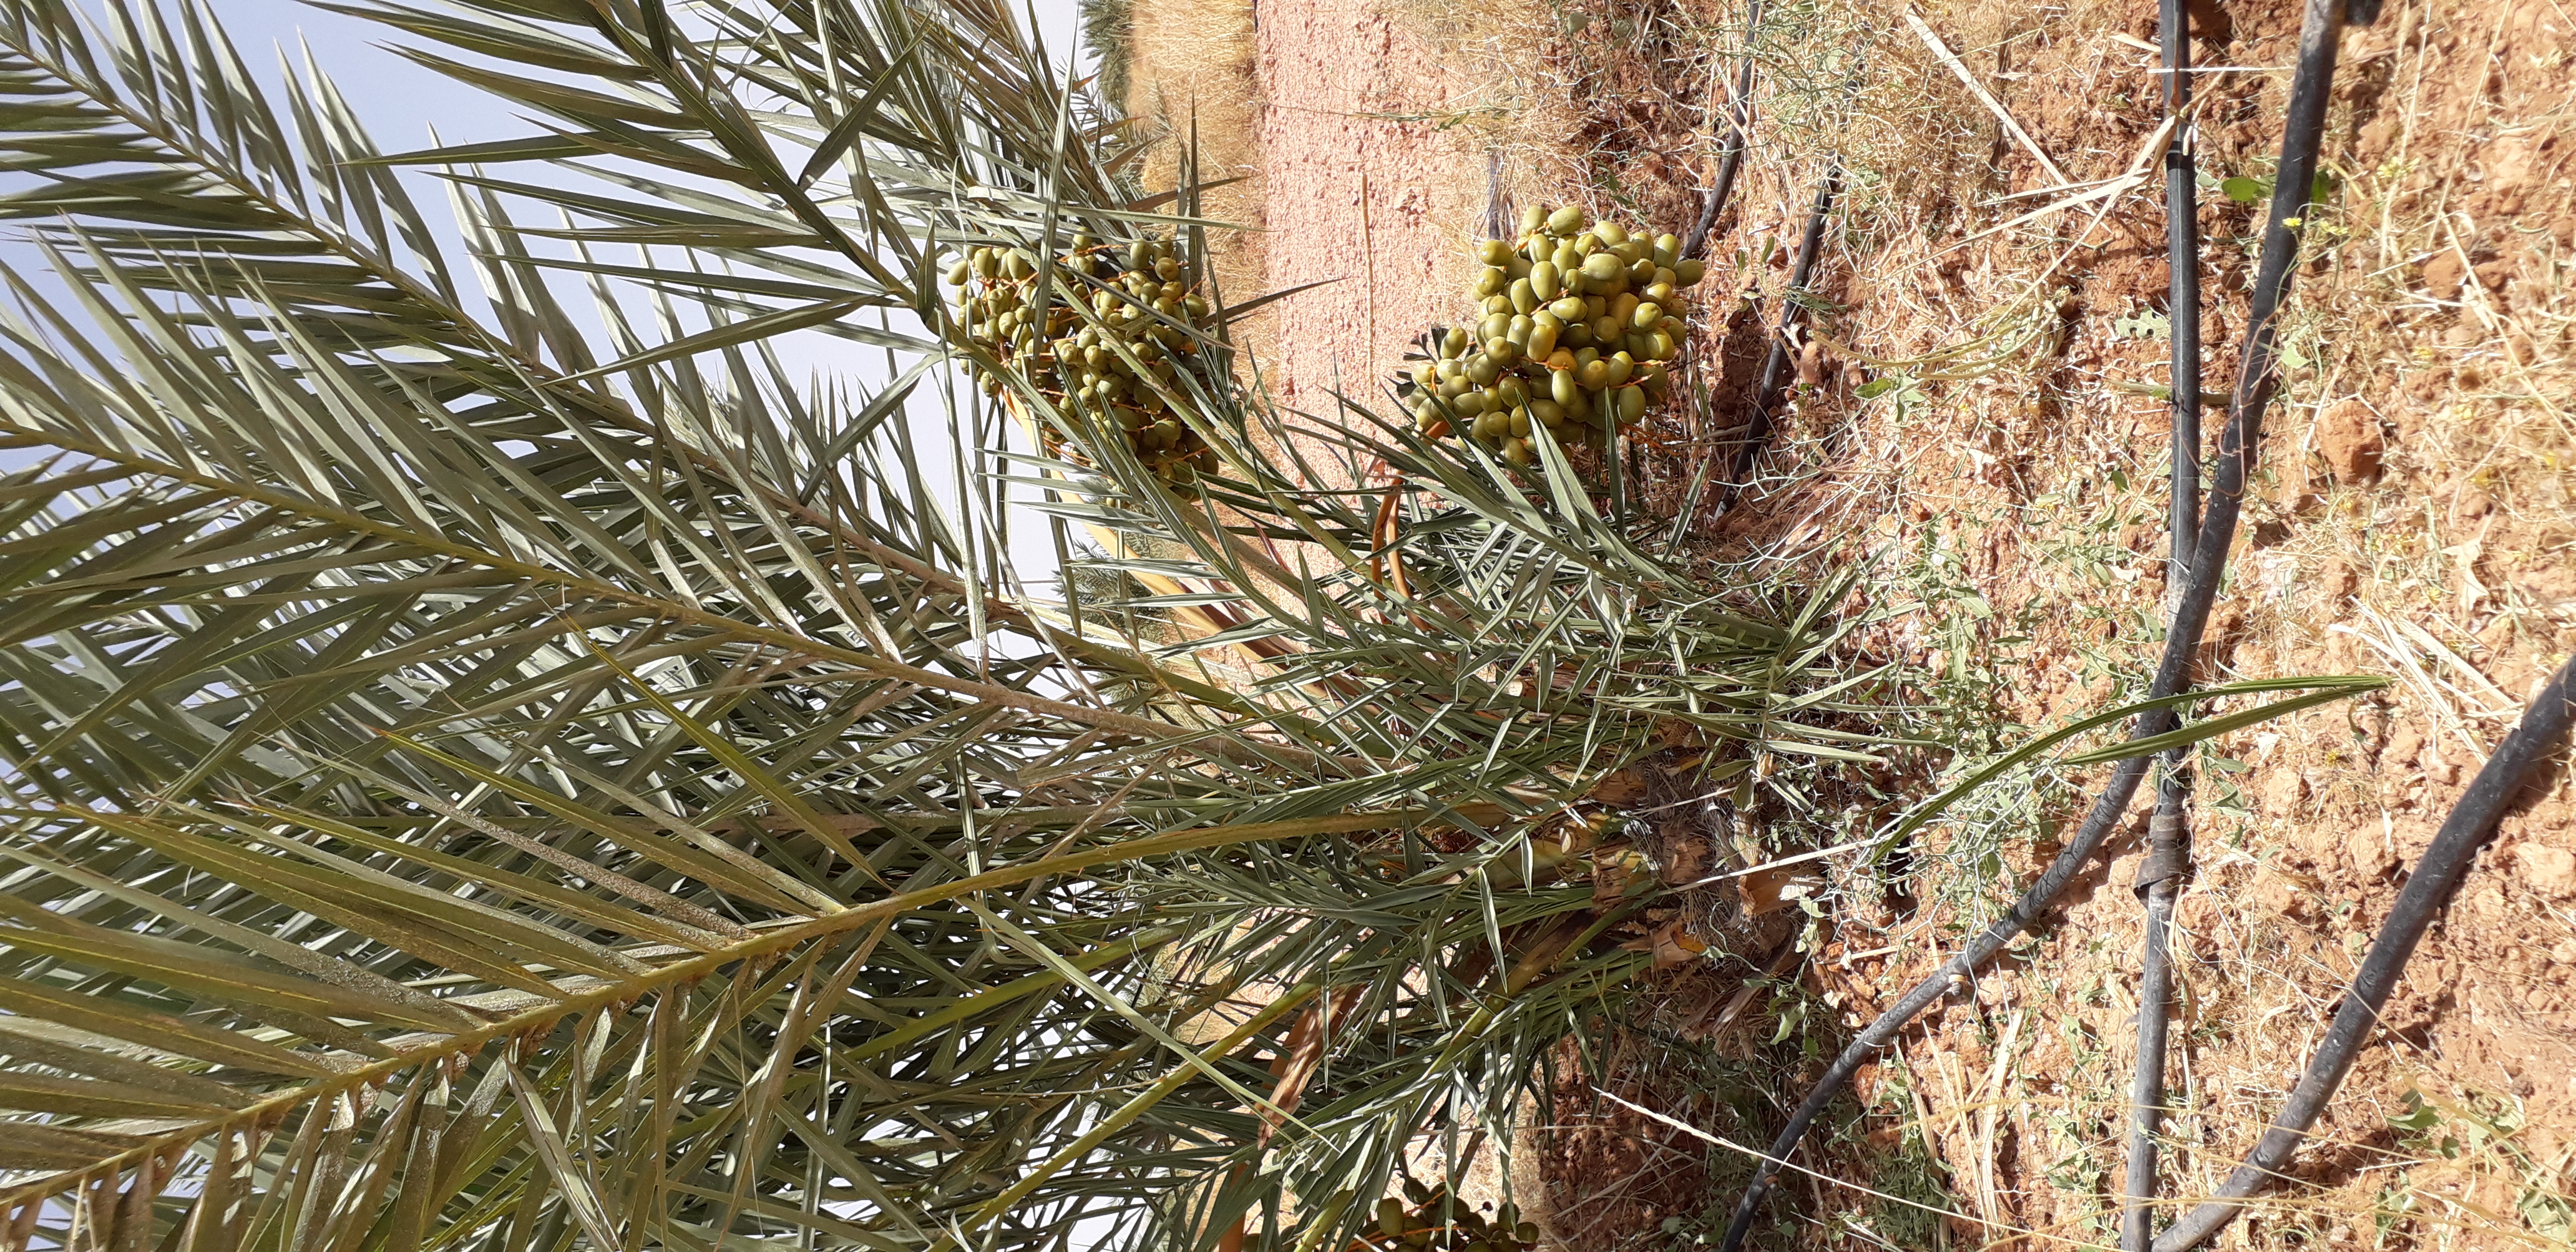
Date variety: Boufagous